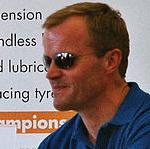
Age: 39